Africa's Next Top Model season 1

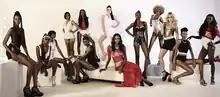

Africa's Next Top Model, cycle 1 is the first installment of a reality television show in which a number of women compete for the title of "Africa's Next Top Model" along with the chance to begin their career in the modeling industry. The show features aspiring models from the entire African continent.